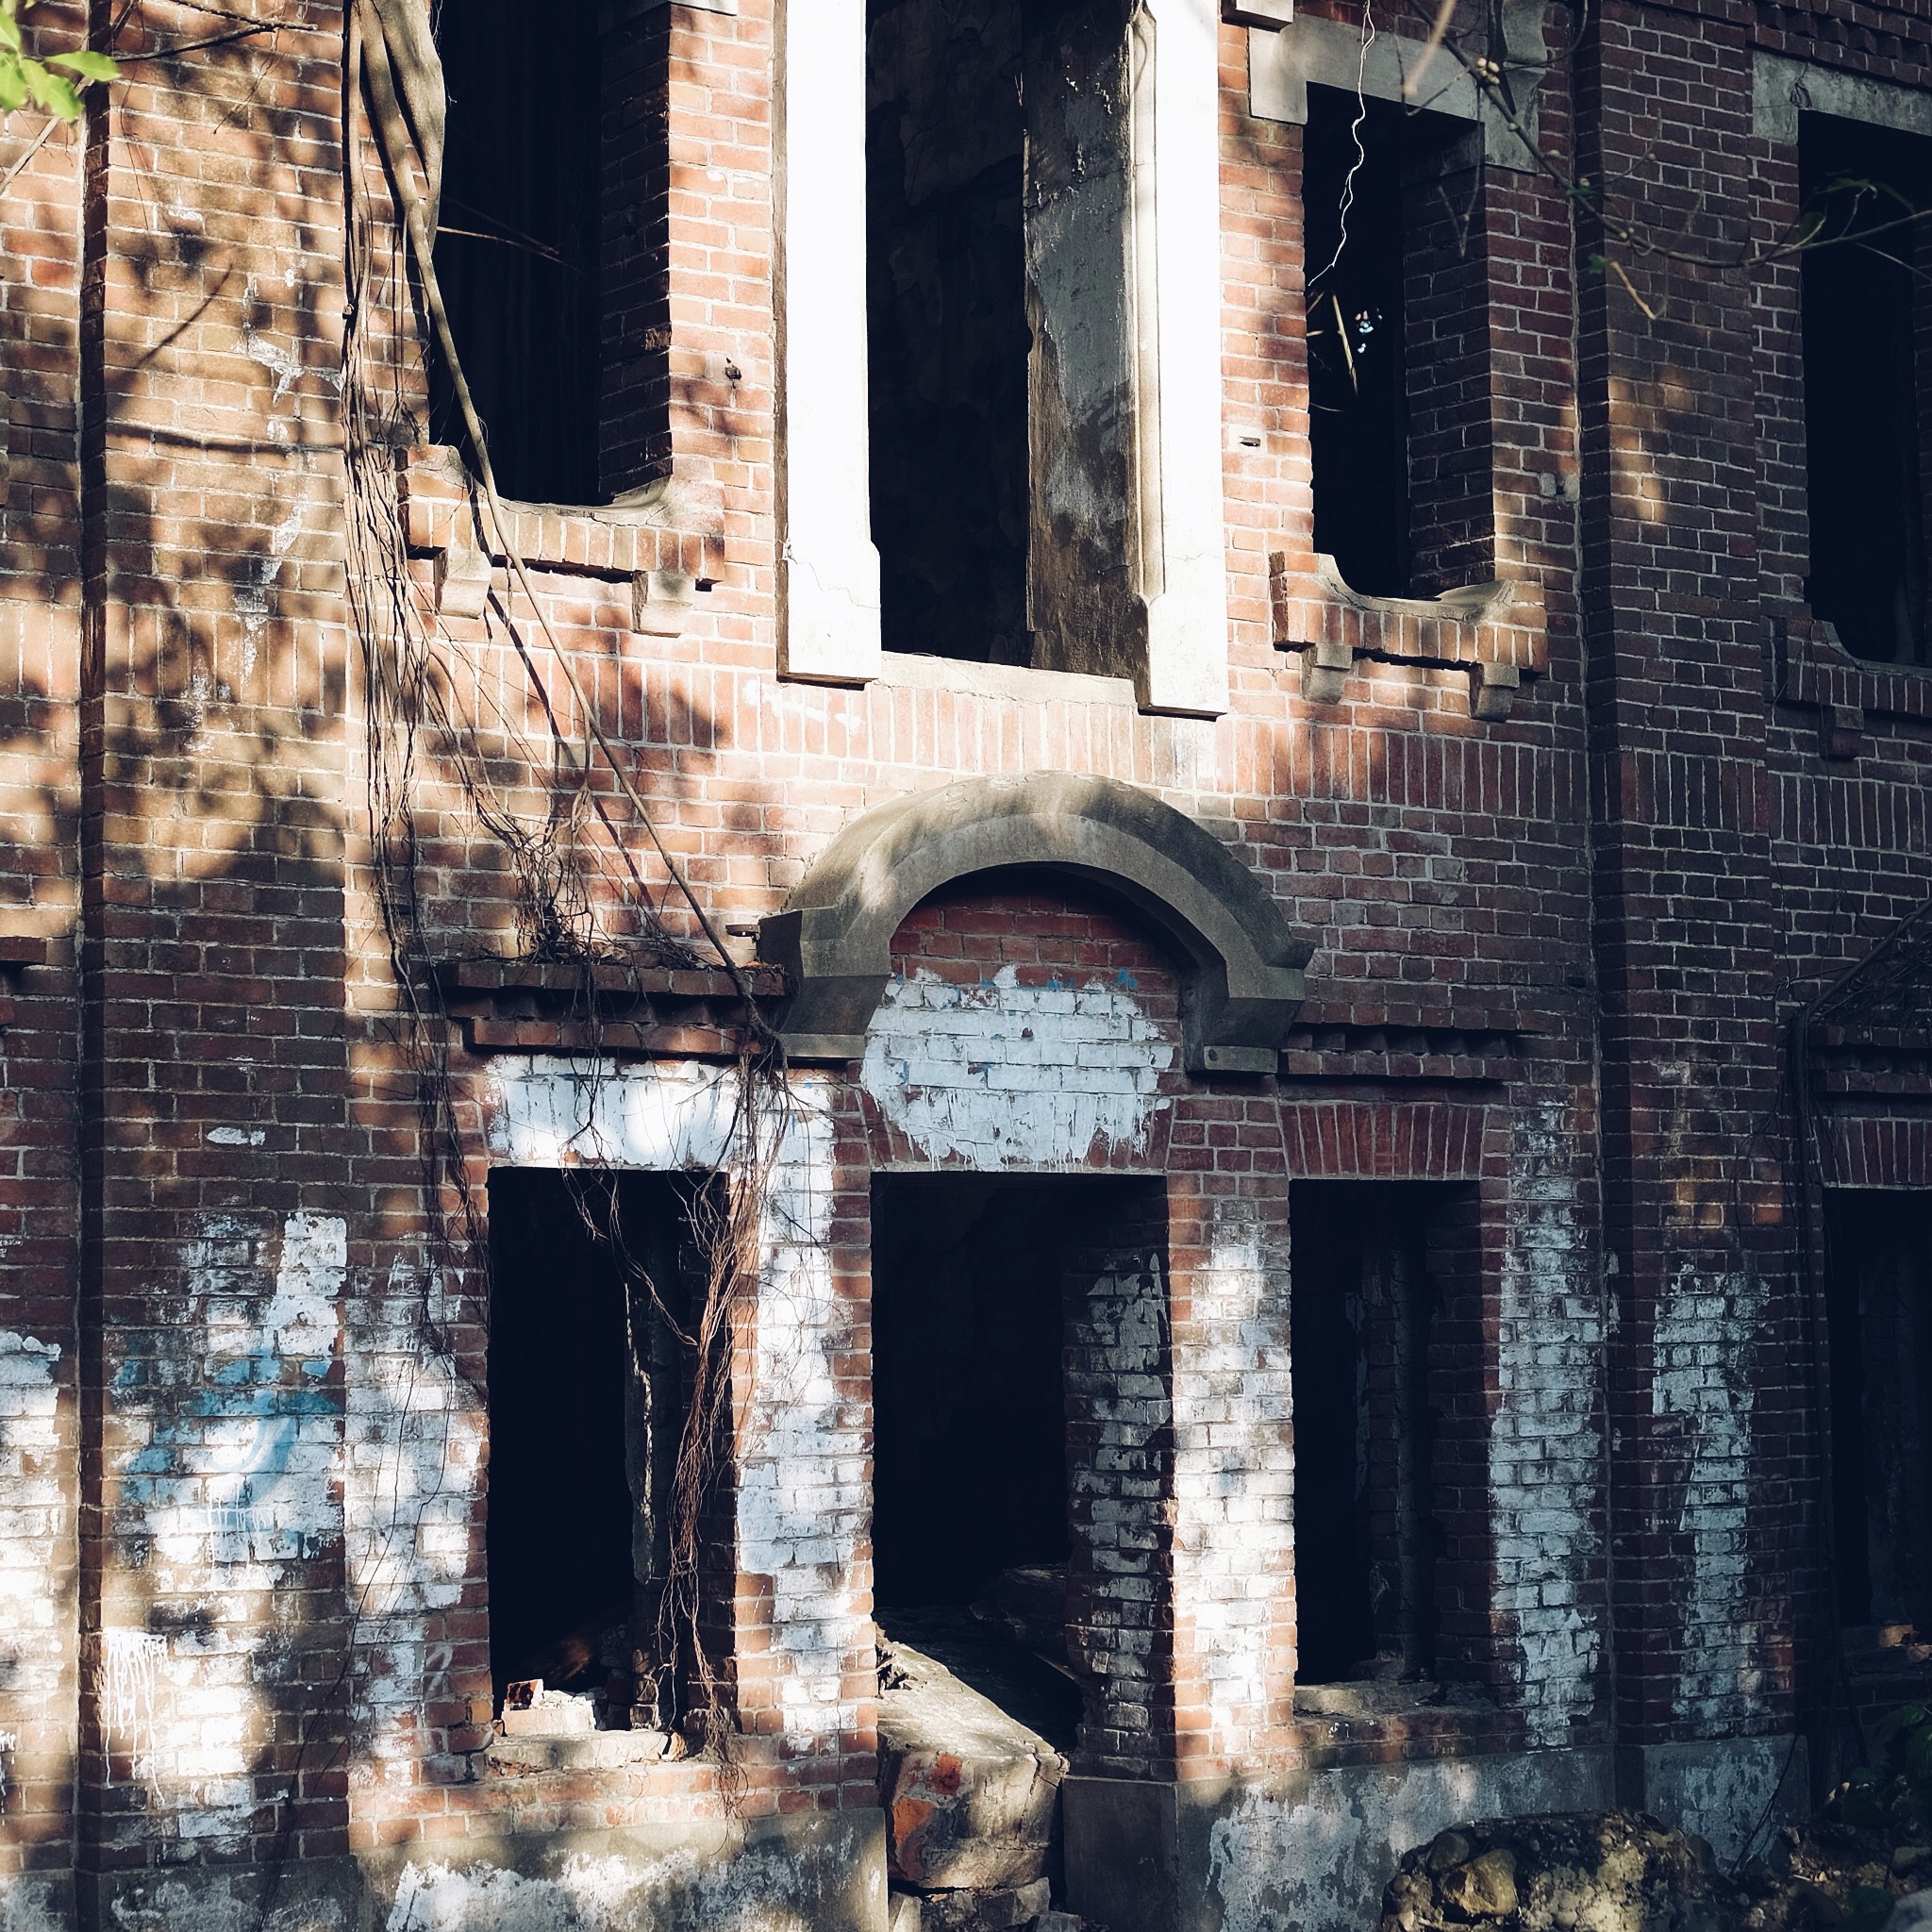
architecture, wood, street, house, window, alley, wall, facade, industry, brick, ruins, image, urban area, ancient history